Interracial marriage

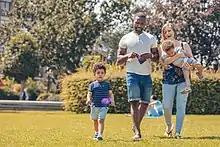
A multiracial European family walking in the park.

Interracial marriage is a marriage involving spouses who belong to different "races" or racialized ethnicities.